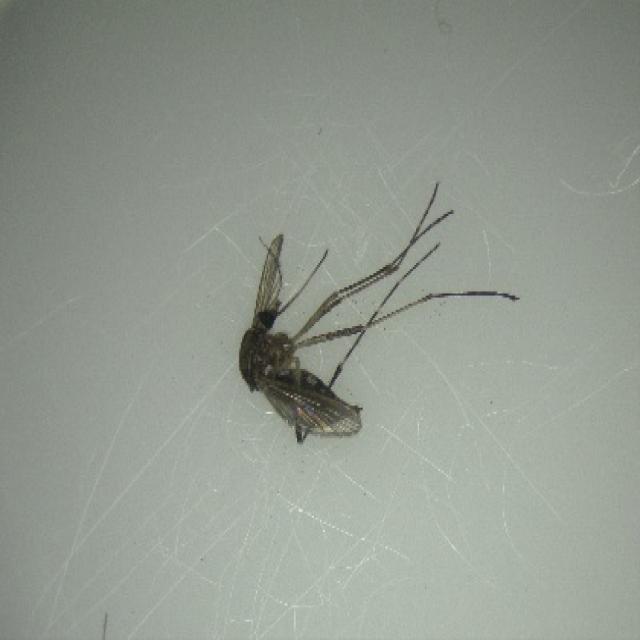
Species: aedes_vexans